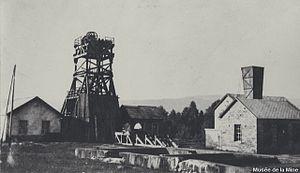
Le puits Notre-Dame assurant l'exhaure des houillères de Ronchamp.
Le puits Notre-Dame est l'un des principaux puits des houillères de Ronchamp situé au hameau d'Éboulet sur la commune de Champagney, en Haute-Saône, dans l'est de la France. Il est creusé par une compagnie concurrente, la Société des maîtres de forges possédant les mines d’Éboulet, à partir de 1851 avant d'être intégré aux houillères de Ronchamp quinze ans plus tard. Après avoir servi à l'extraction de la houille pendant un demi-siècle, il sert ensuite de puits d'exhaure jusqu’à ce qu'il soit remblayé à la fermeture des houillères en 1958.